Precision railroading

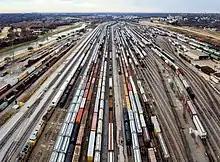
Precision railroading attempts to minimize the number of times on each journey a freight car must be sorted in classification yards such as this one in Fort Worth, Texas.

Precision railroading or precision scheduled railroading (PSR) is a concept in freight railroad operations pioneered by American railroad executive E. Hunter Harrison in 1993 and has since been adopted by nearly every North American Class I railroad. It shifts the focus from older practices, such as unit trains, hub and spoke operations, and individual car switching at hump yards to emphasizing point-to-point freight car movements on simplified routing networks. Under PSR, freight trains operate on fixed schedules, much like passenger trains, instead of being dispatched whenever a sufficient number of loaded cars are available. In the past, intermodal trains and general merchandise trains operated separately; under PSR they are combined as needed, typically with distributed power. Inventories of freight cars and locomotives are reduced and fewer workers are employed for a given level of traffic. The result is an often substantial decrease in railroad operating ratios and other financial and operating metrics at the cost of less-reliable service (particularly to smaller customers), long-term capacity issues, and possibly increased derailments and other safety risks associated with longer trains and crew fatigue.